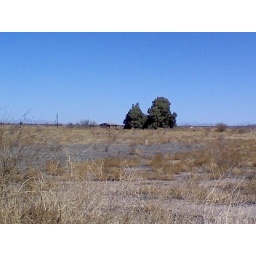
house in a desert next 2 a tree